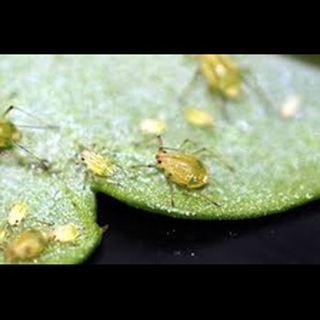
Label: wheat_aphid